Sanada Yukinori

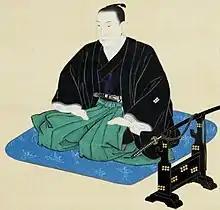
Sanada Yukinori, portrait at Sanada Museum, Matsushiro

was the 7th Sanada "daimyō" of Matsushiro Domain in Shinano Province, Honshū, Japan (modern-day Nagano Prefecture), under the Bakumatsu period Tokugawa shogunate. His courtesy title was "Shinano-no-kami", "Izu-no-kami", and finally "Ukyō-no-daifu", and his Court rank was Junior Fourth Rank, Lower Grade.